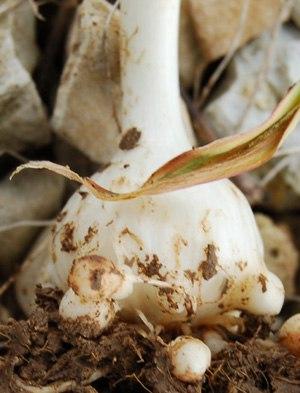
L’Ail à fleurs nombreuses ou Ail à nombreuses fleurs est une espèce de plantes herbacées vivaces de la famille des Liliaceae dont on consomme les feuilles, en légumes. Il est également appelé baragane, pouragane, poireau des vignes, poireau sauvage.